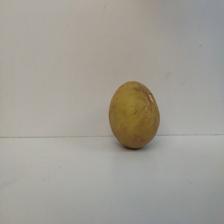
Size: Large